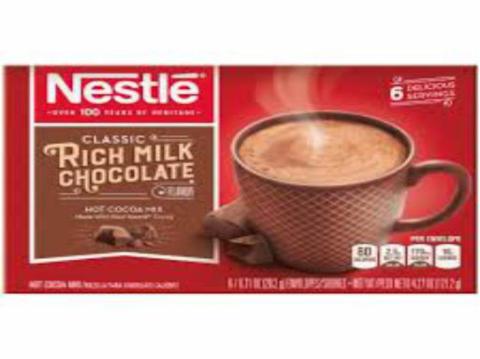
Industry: Food